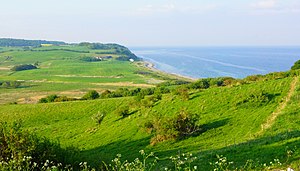
Jernhatten
Jernhatten, udsigt mod nord fra toppen
Jernhatten, udsigt nord, mod Rugård Skov
Jernhatten er en fredet bakke og udsigtspunkt på Djurslands østkyst ud mod Kattegat ca. midt mellem Ebeltoft og Grenaa. Fra Jernhattens højeste punkt kan man se øen Hjelm og store dele af det østlige Mols. Bakken består af mergelagtigt ler, der er dannet ved istidens afslutning på et tidspunkt, hvor isfronten forløb øst-vest.